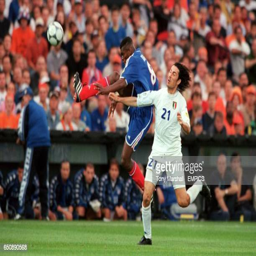
football player kicks the ball away from footballer